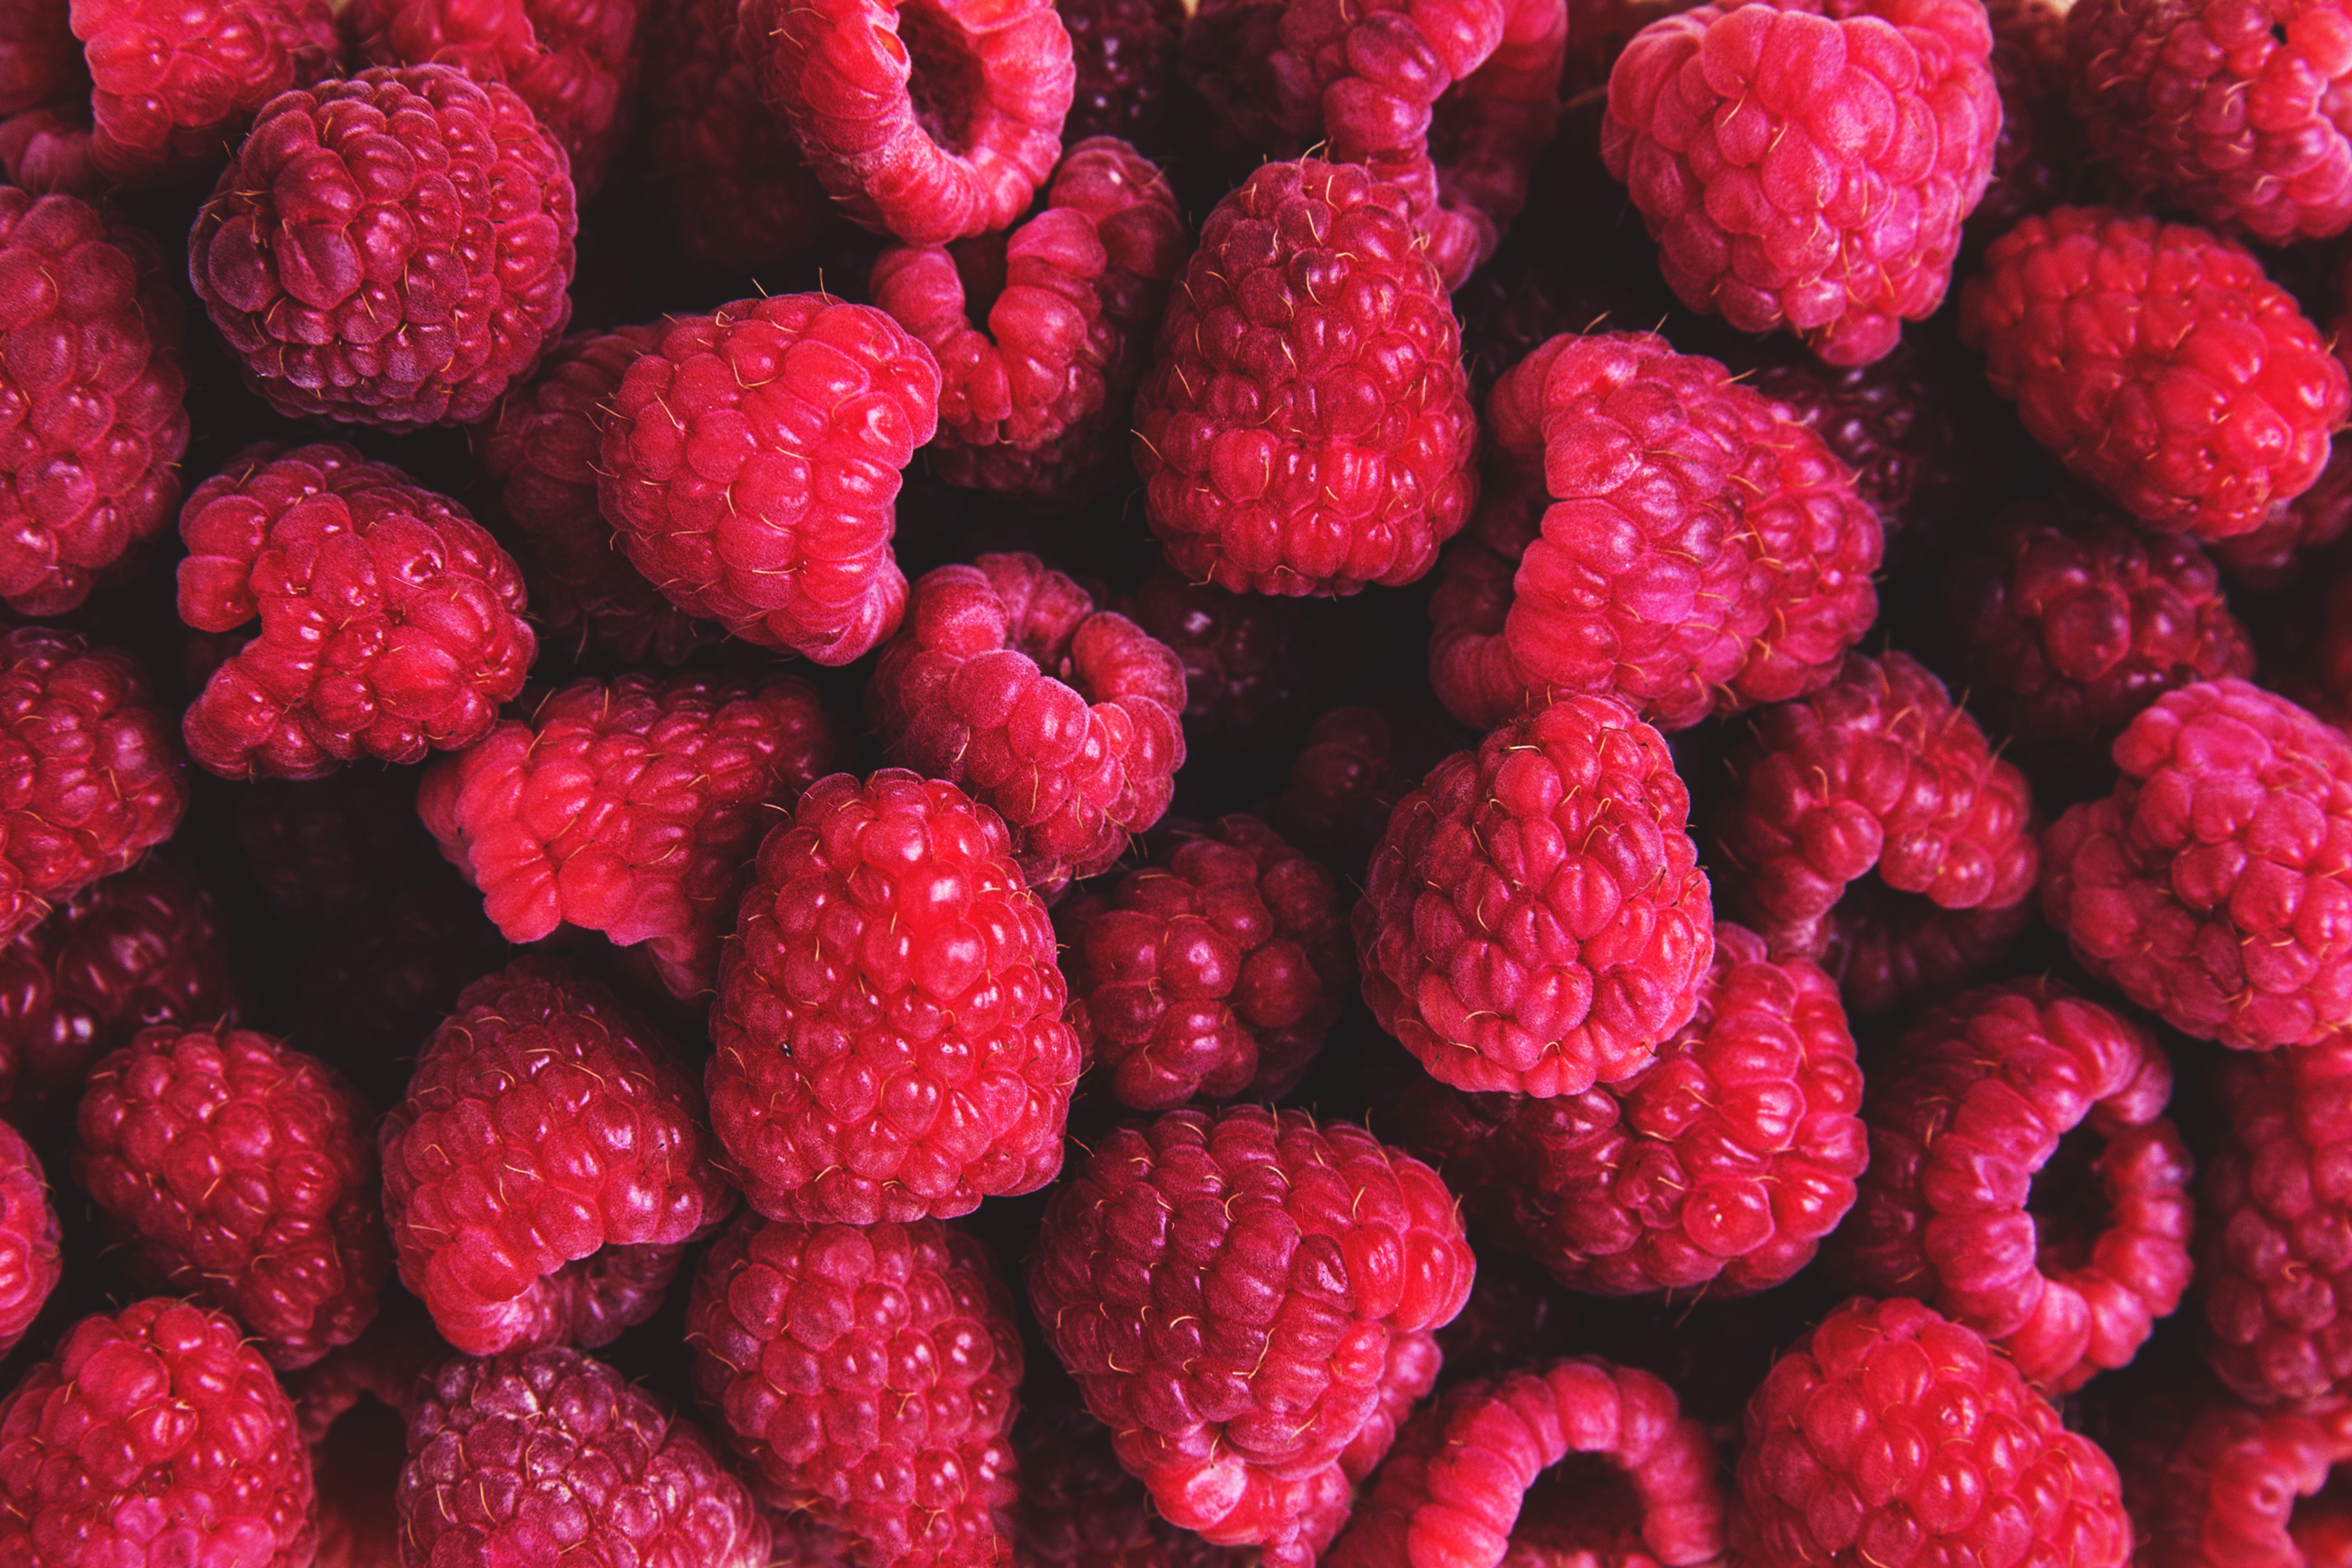
natural foods, berry, raspberry, fruit, frutti di bosco, west indian raspberry, seedless fruit, food, red mulberry, rubus, superfood, blackberry, loganberry, red, tayberry, Superfruit, wine raspberry, plant, local food, boysenberry, Olallieberry, mulberry, accessory fruit, salmonberry, produce, bramble, subshrub, alpine strawberry, sweetness, mulberry family, dewberry